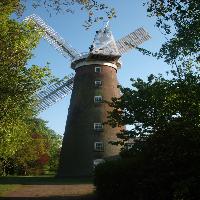
Weather: sun or clear